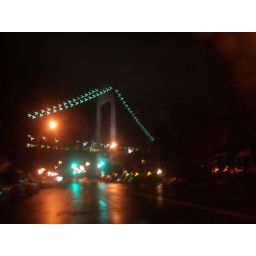
Verrazano Bridge, right by base - connects Brooklyn to Staten Island, and is the largest suspension bridge in the US